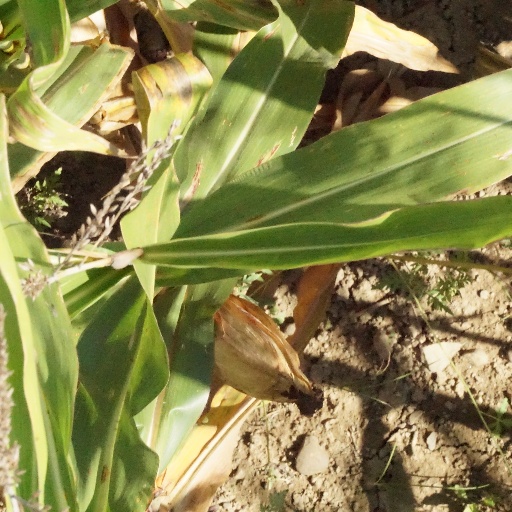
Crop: maize; corn